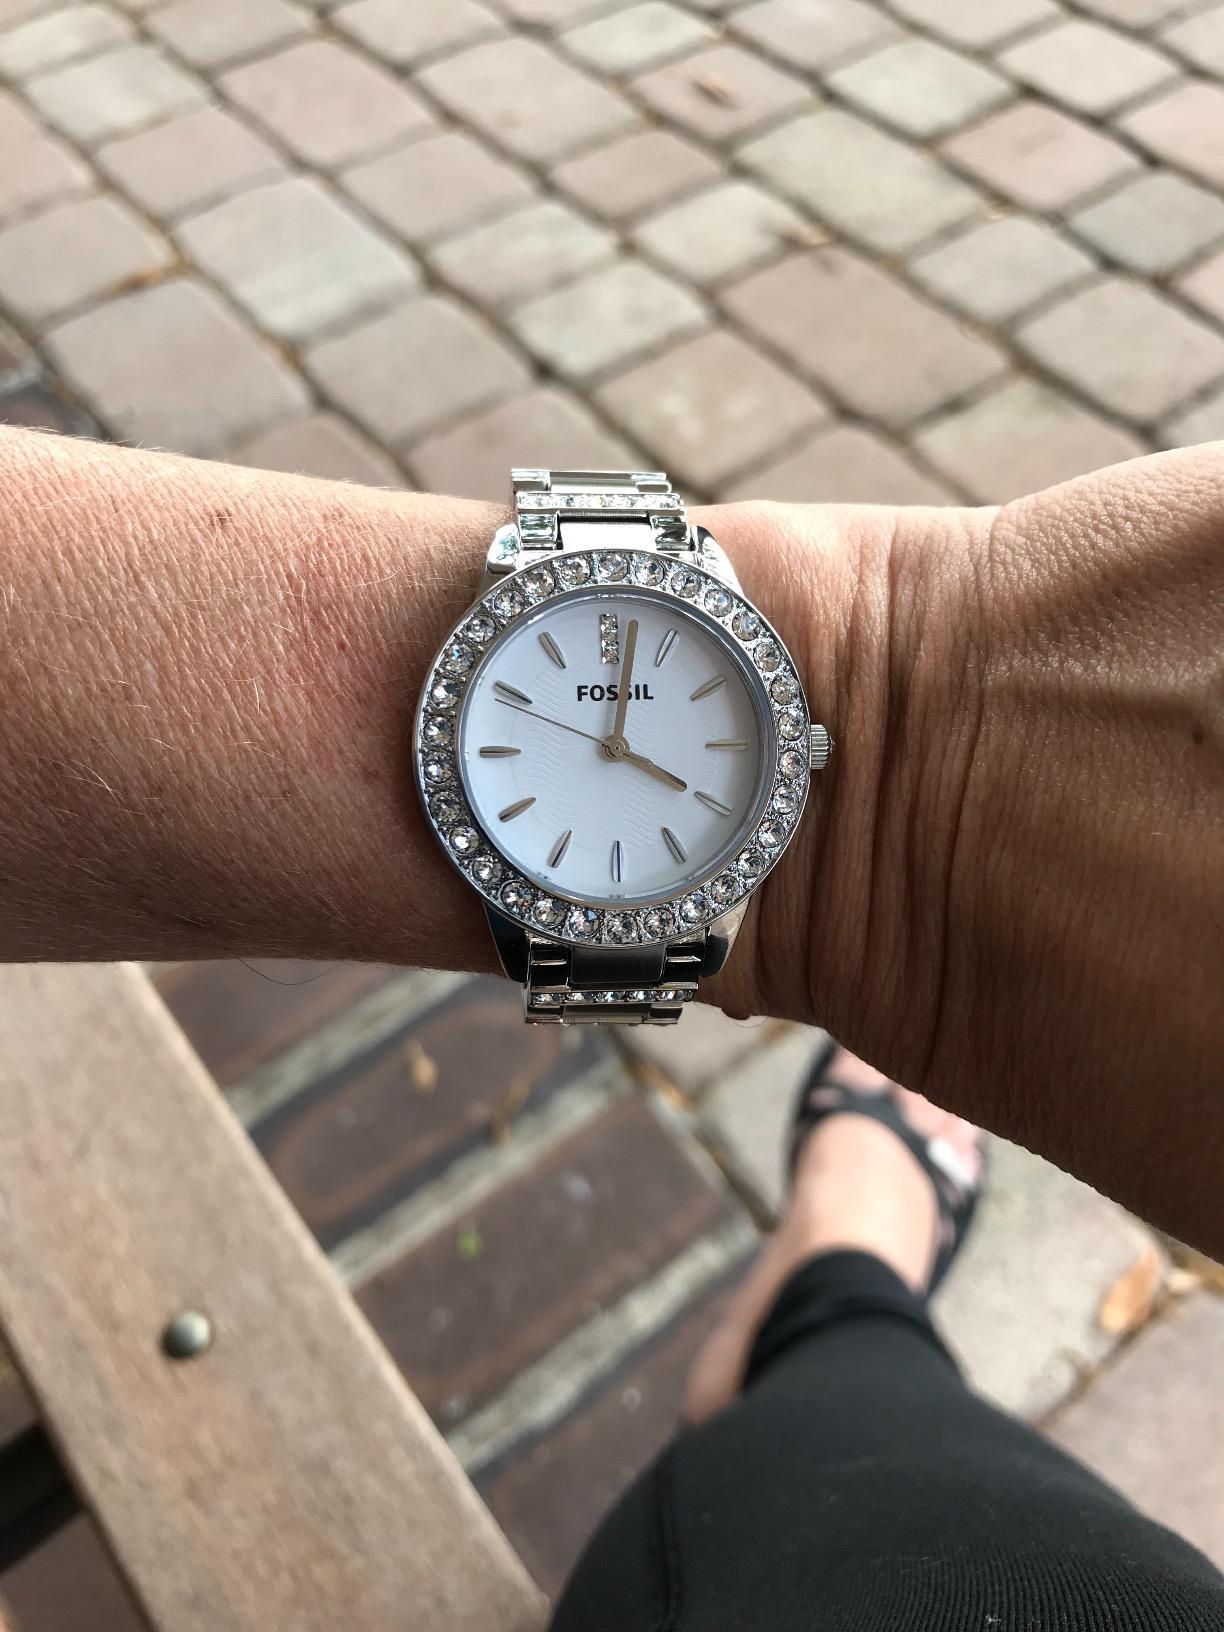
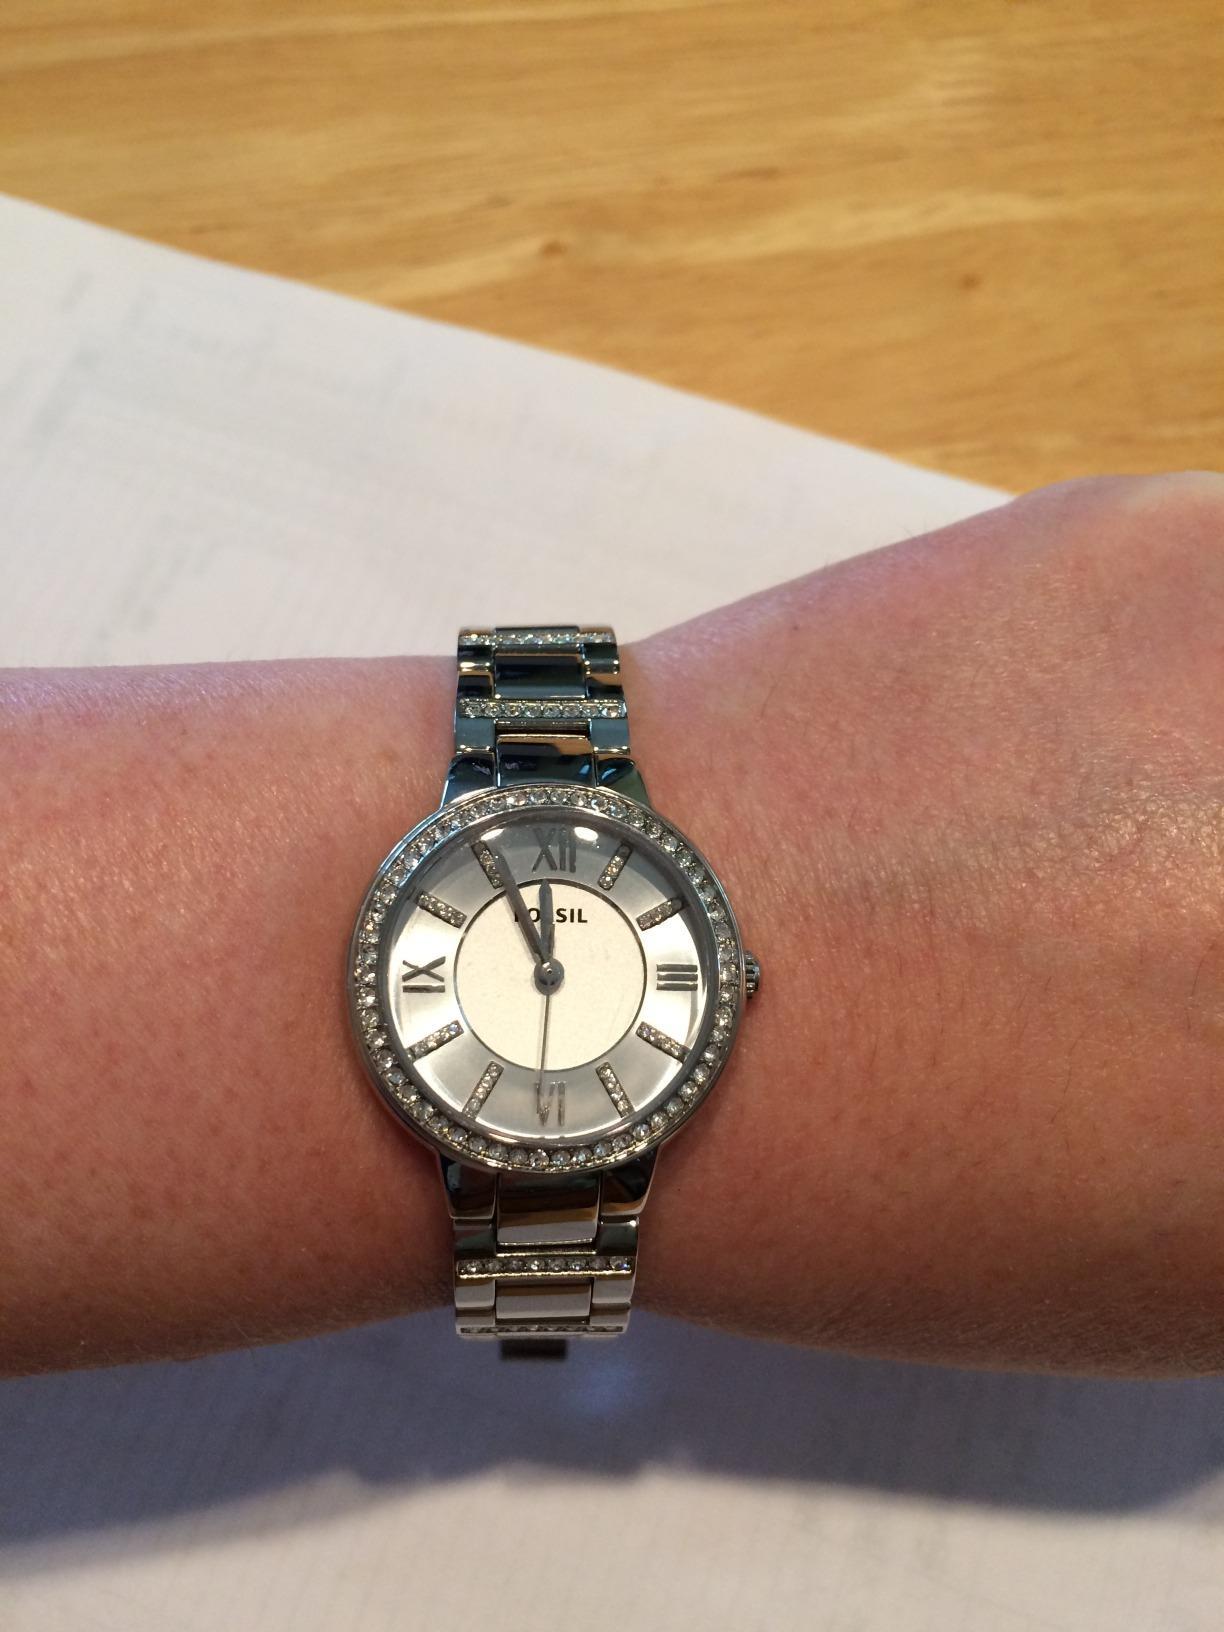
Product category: accessories_watch
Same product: no